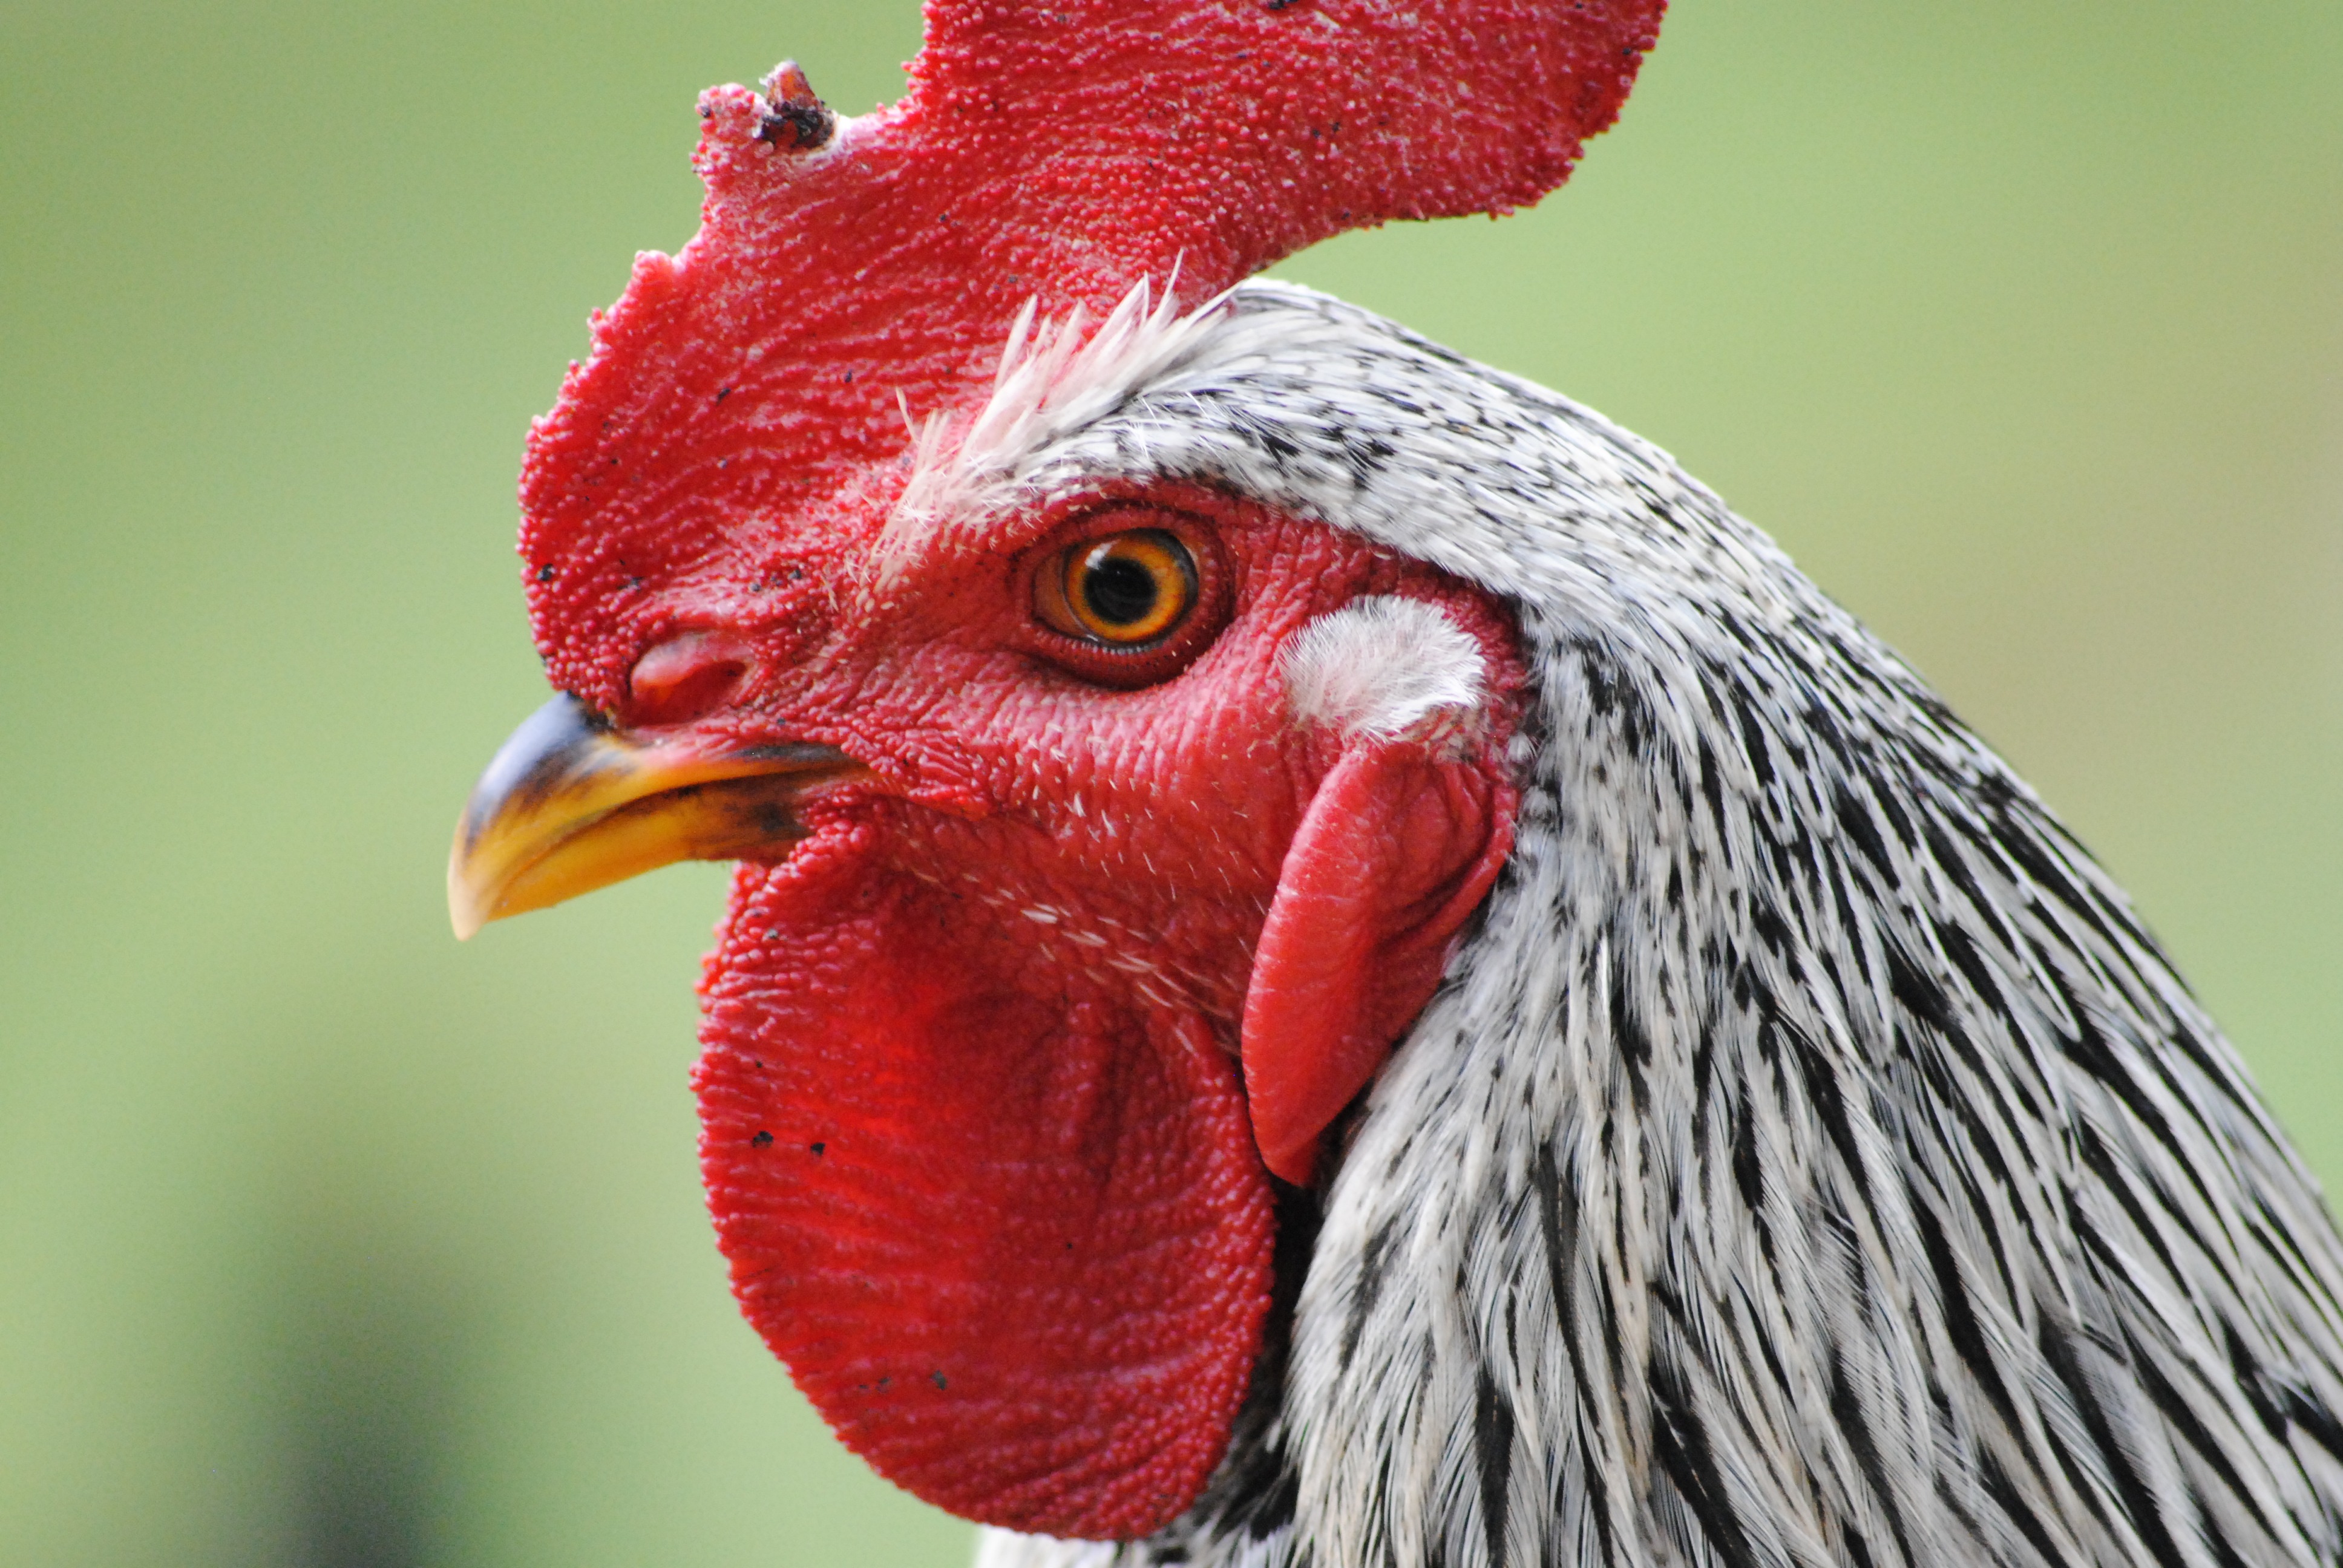
bird, wing, red, beak, chicken, fowl, fauna, rooster, close up, crest, gallo, feathers, galliformes, vertebrate, ave, phasianidae, comb